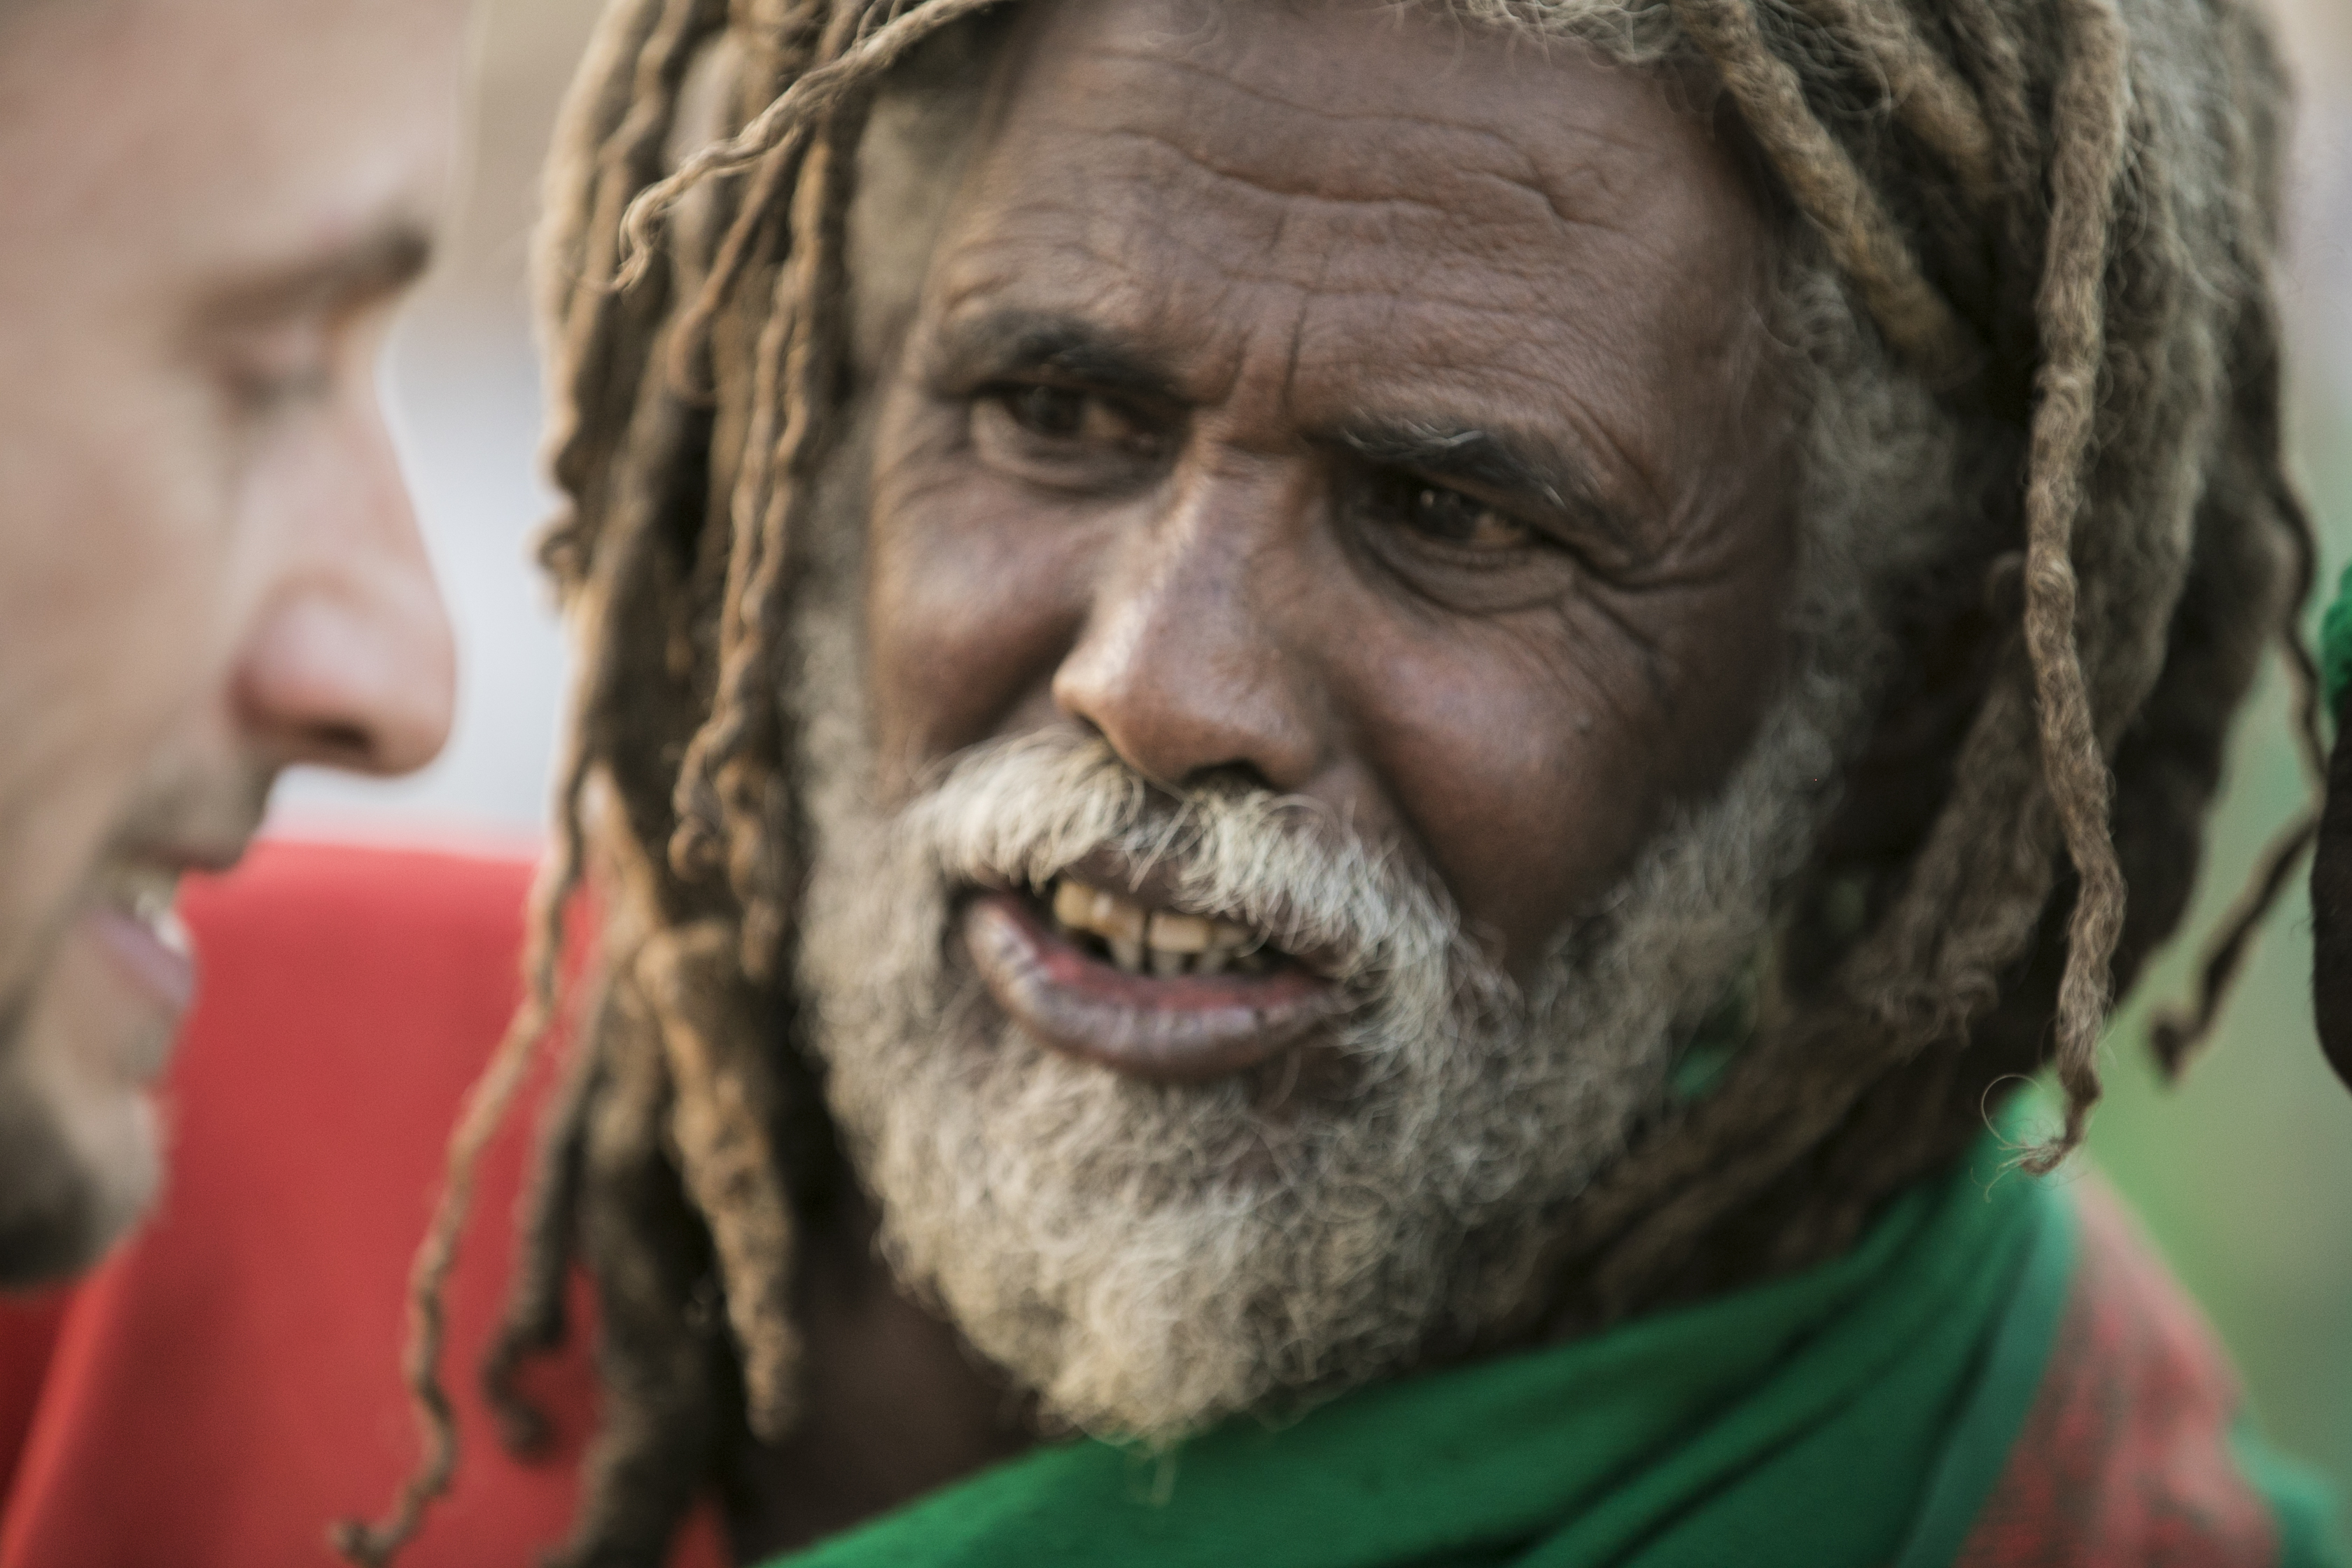
human, facial hair, beard, temple, elder, wrinkle, moustache, senior citizen